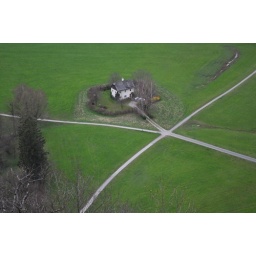
A lonely house in the middle of a grass field.